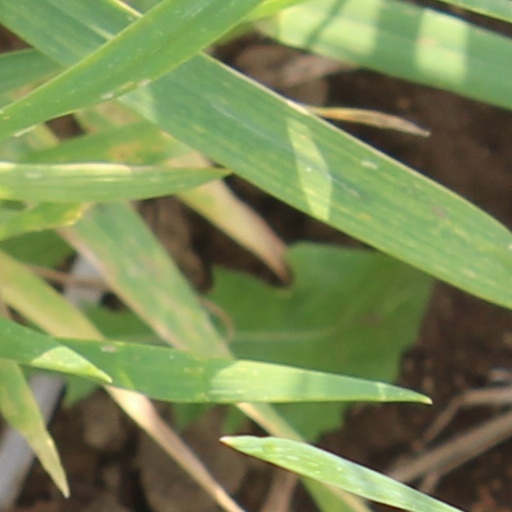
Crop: wheat